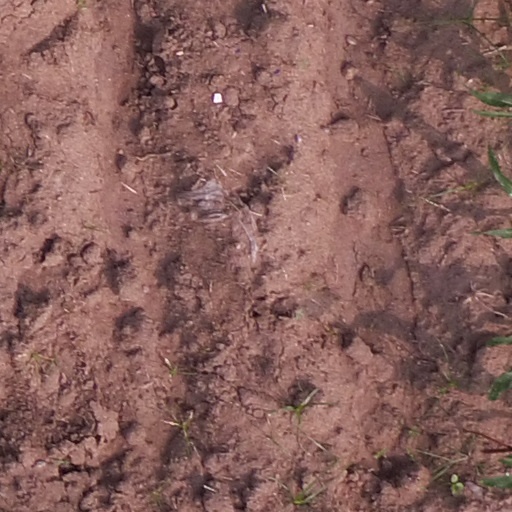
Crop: maize; corn